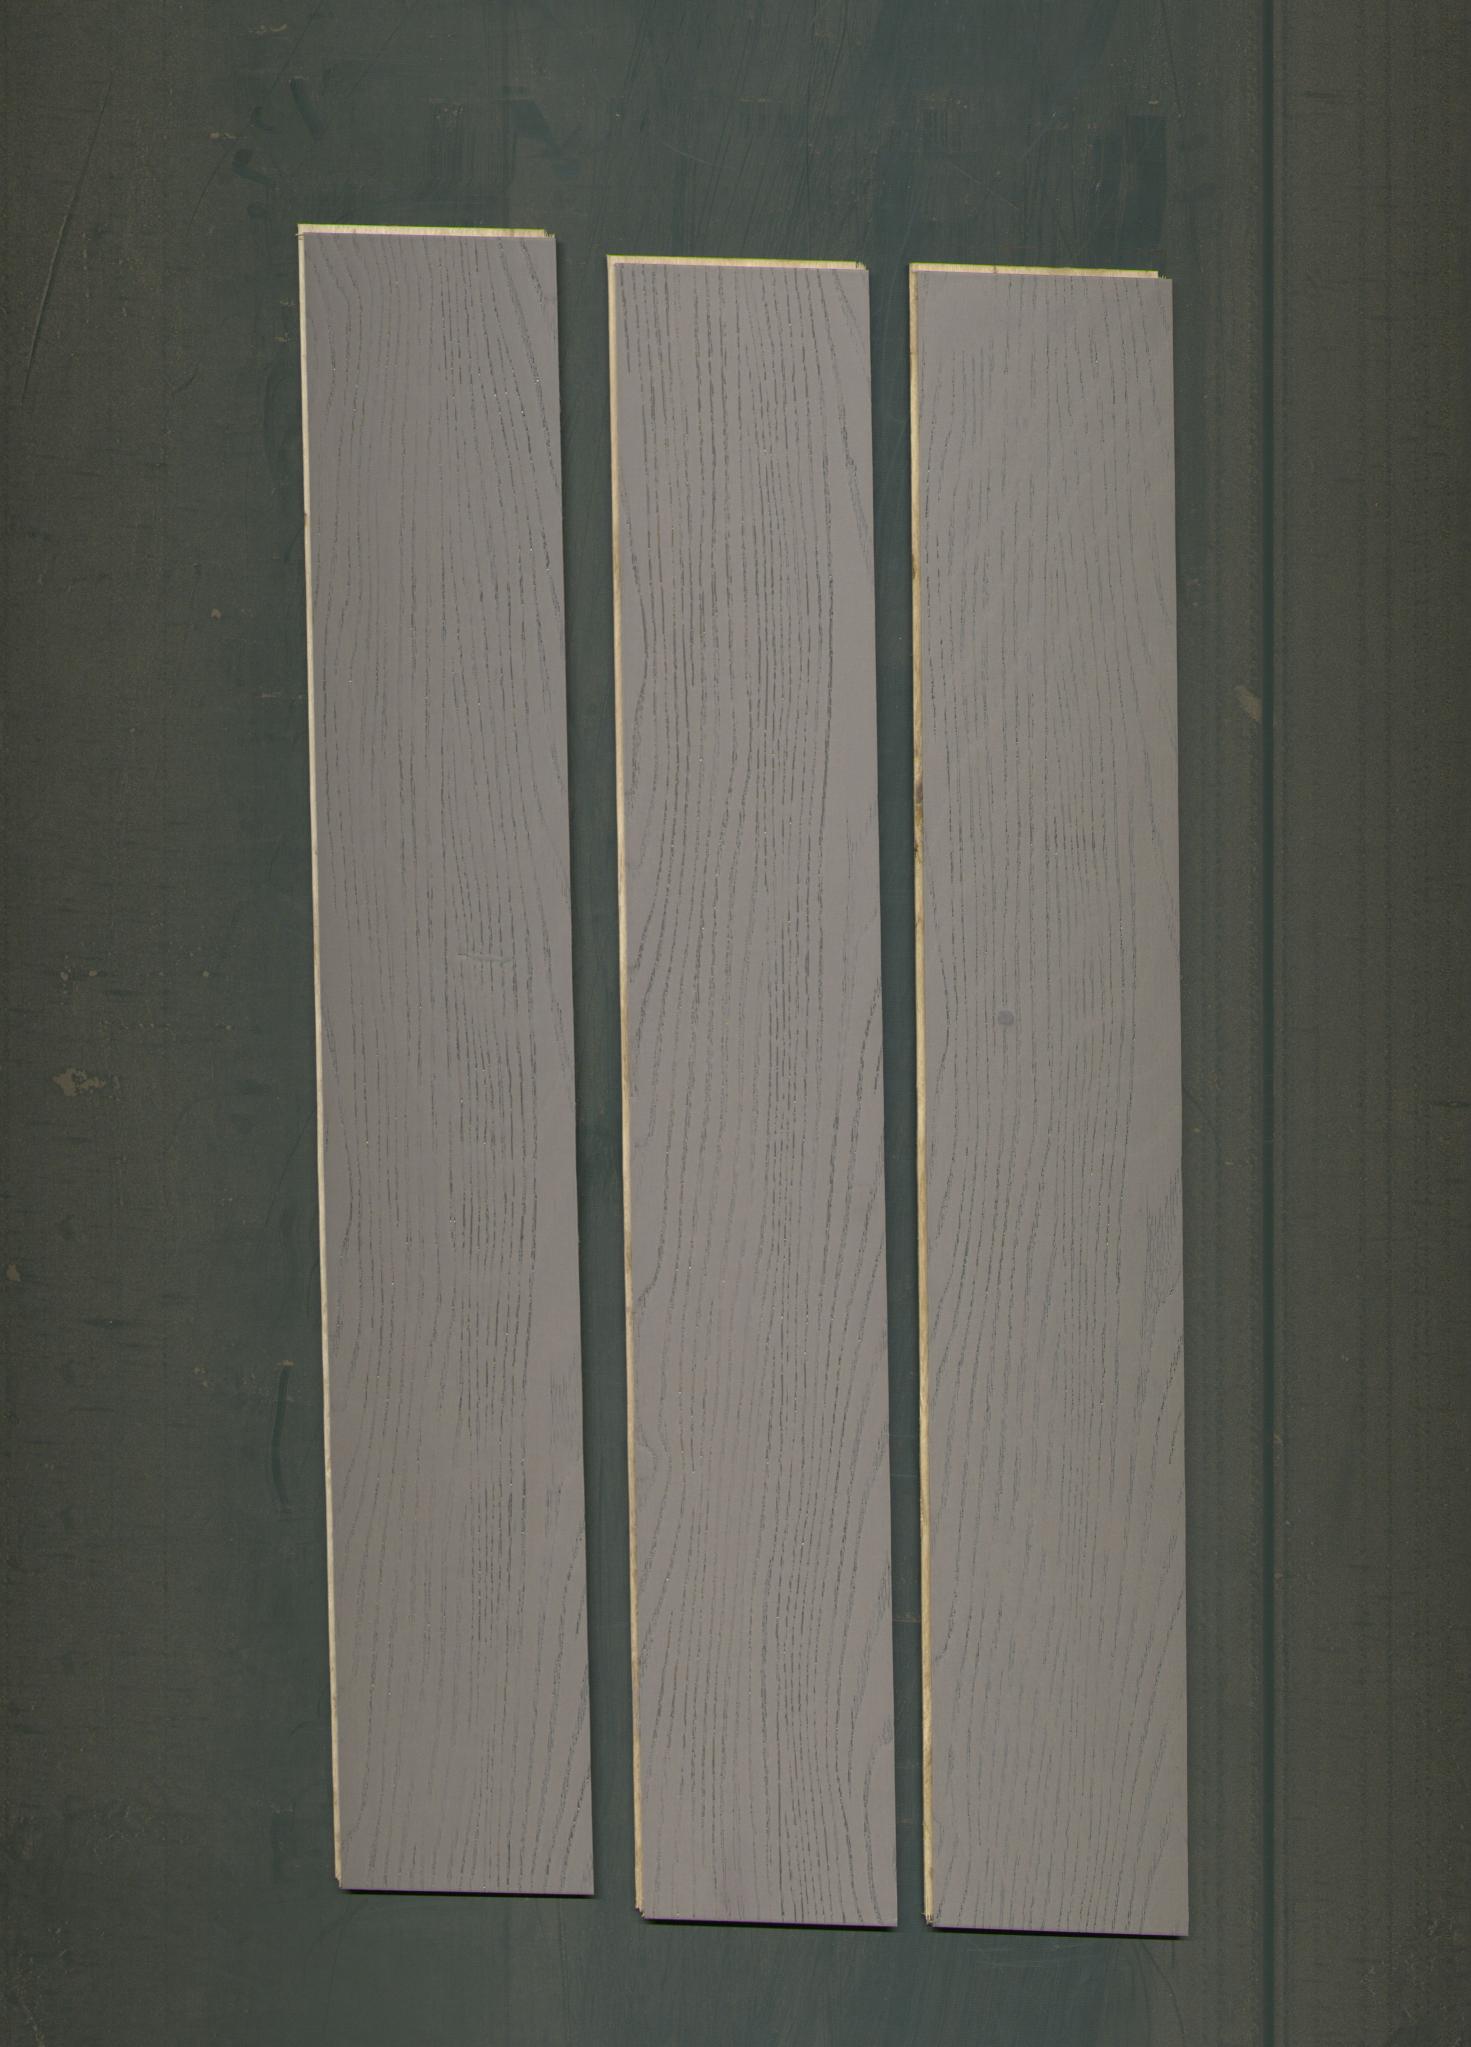
Label: mixers